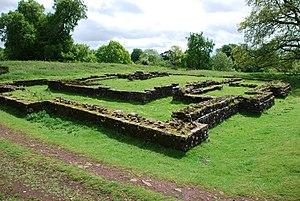
Nodens est un dieu celte.